The Gangster (novel)

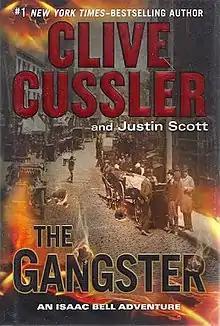
First edition (US)

The Gangster is an Isaac Bell adventure novel by Clive Cussler, the ninth in that series. The hardcover edition was released March 1, 2016.